Guidoriccio da Fogliano at the Siege of Montemassi

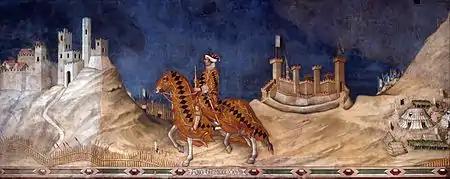
Guidoriccio da Fogliano at the Siege of Montemassi

These frescoes eventually filled two walls of the meeting room in the Palazzo Pubblico. Between 1314 and 1331 at least seven castles were painted. Documents show that Simone Martini painted at least four of them: Montemassi and Sasso Forte in 1330, and Arcidosso and Castel Del Piano in 1331. Around 1345, many of these frescoes had to make way for the "Mappamondo", the world map by Ambrogio Lorenzetti which is now lost. In the seventeenth or eighteenth century, major restoration work was carried out to restore images that had been lost during the construction of the "Mappamondo".